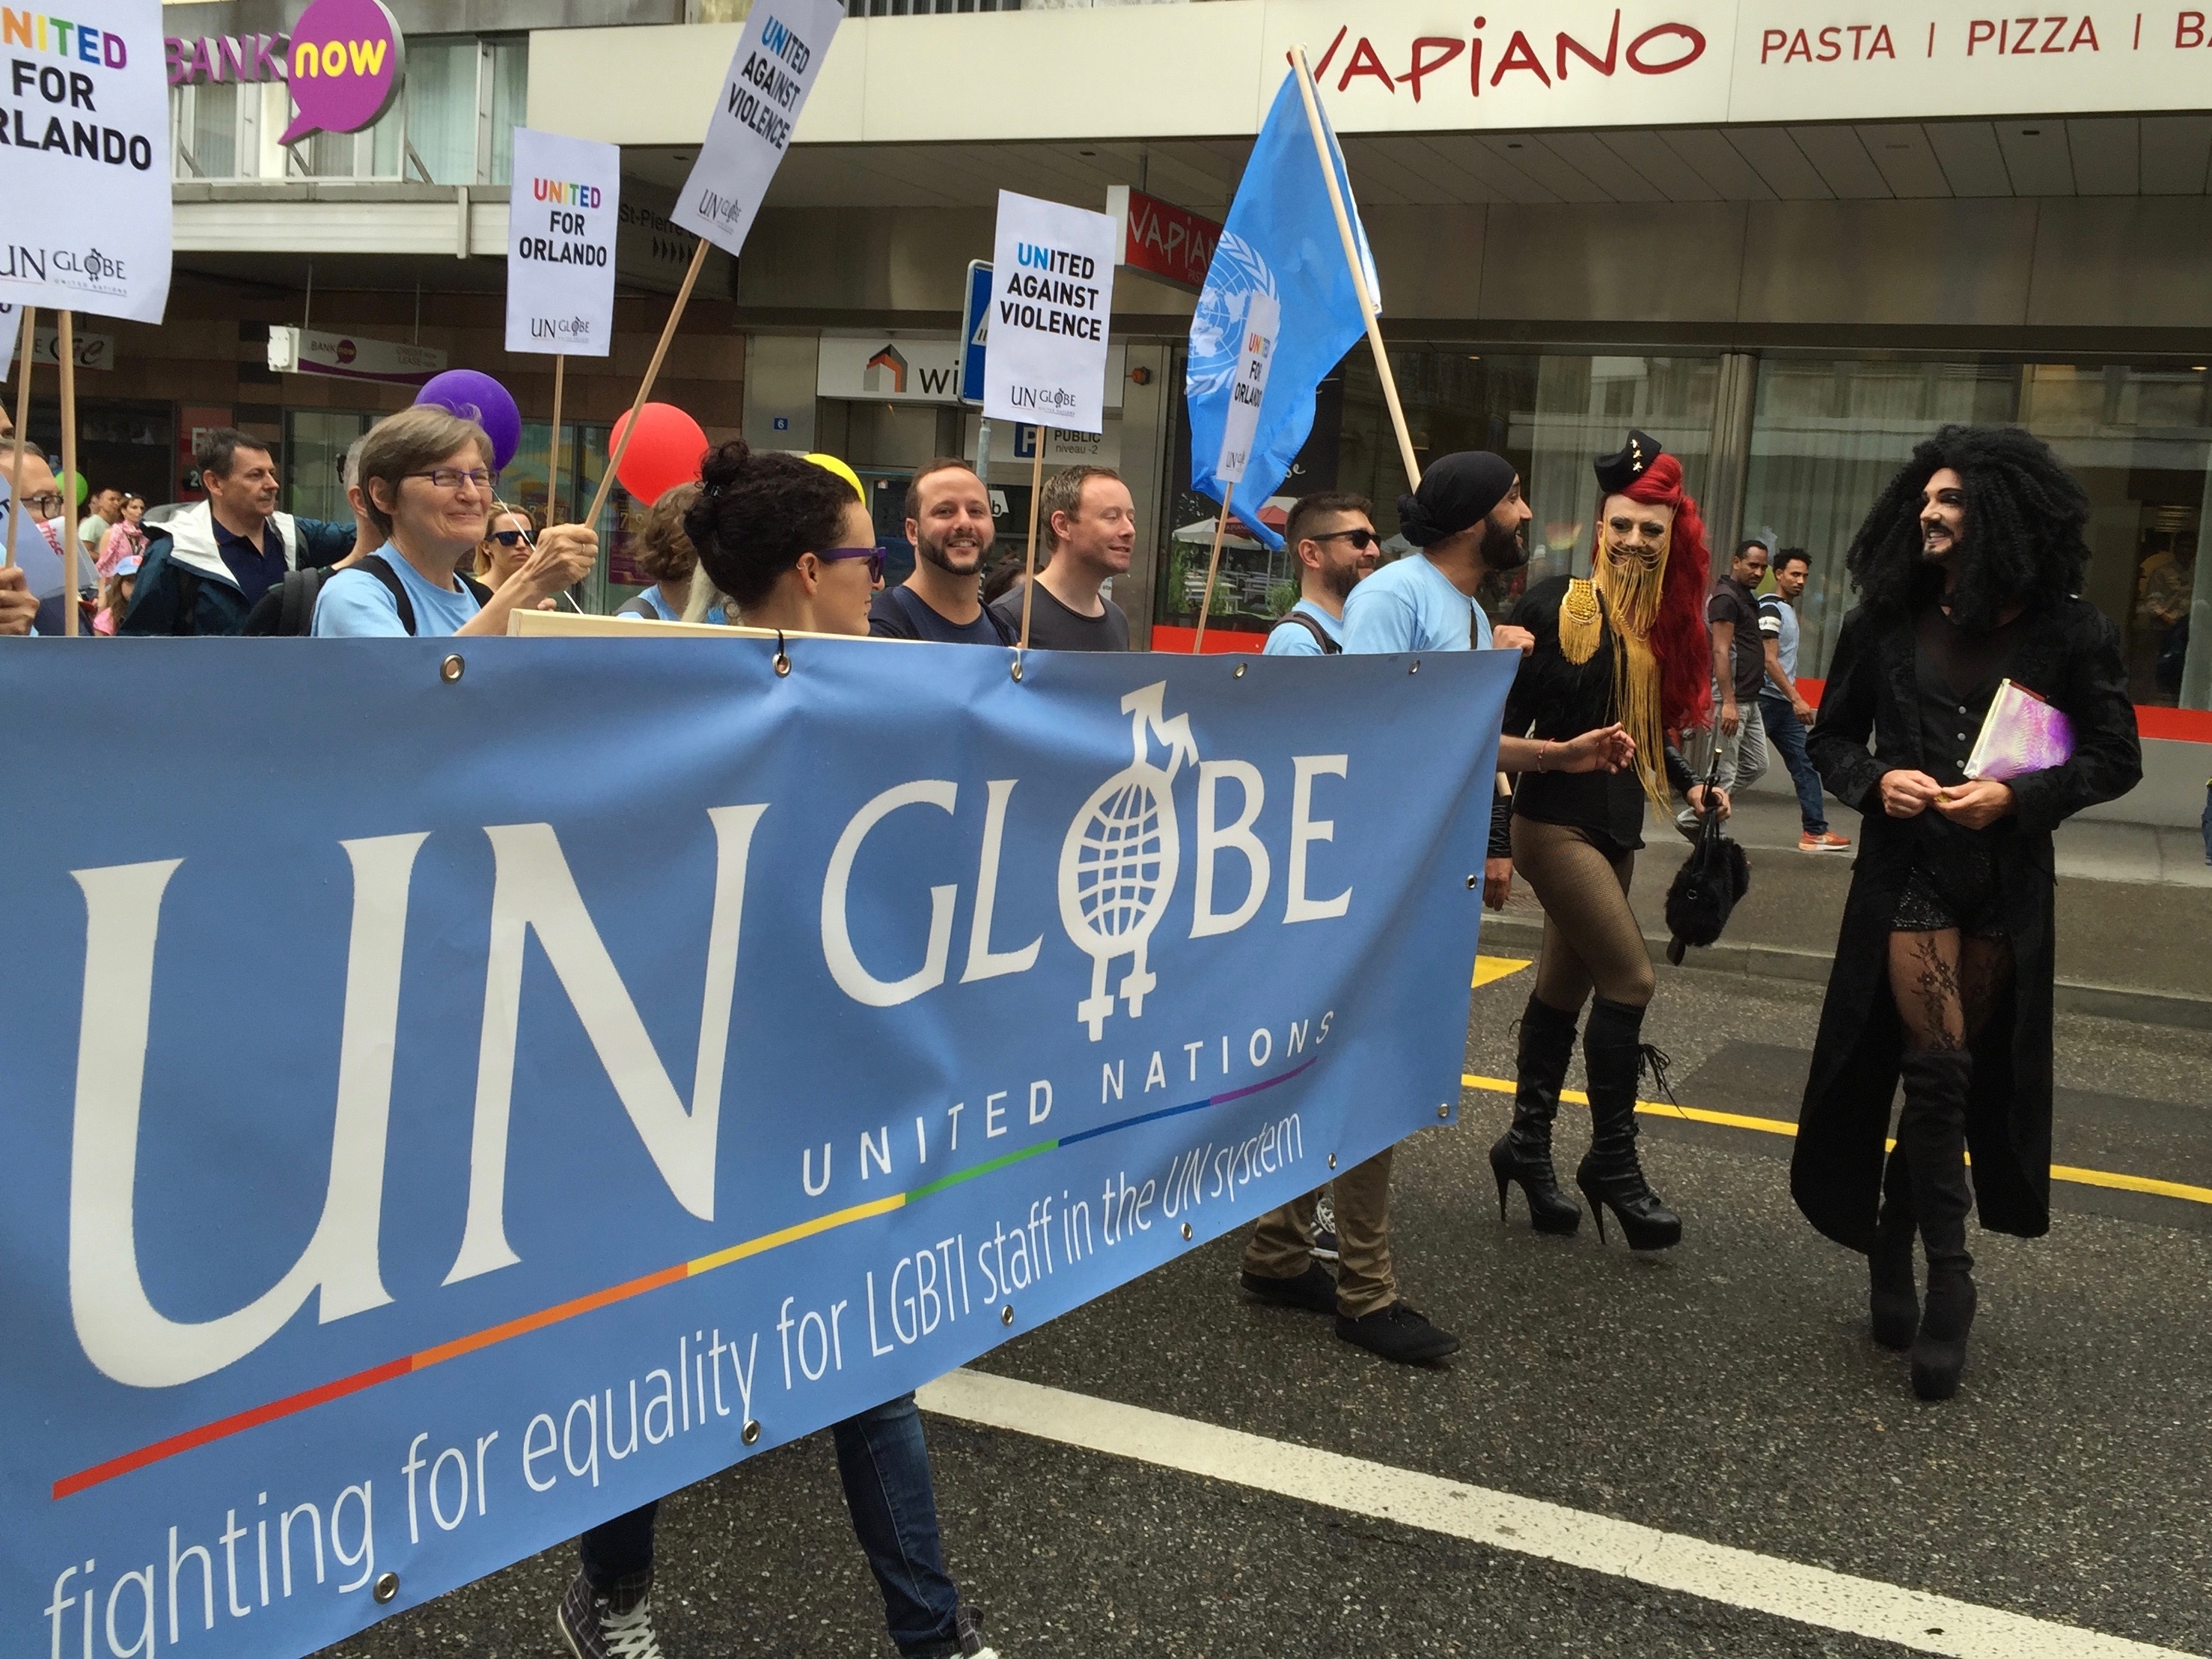
people, education, festival, switzerland, demonstration, protest, pride, lgbt, fribourg, gai